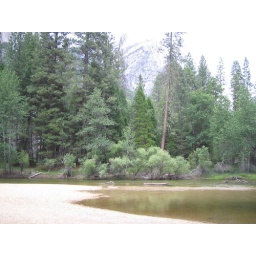
Trees and beach by the river